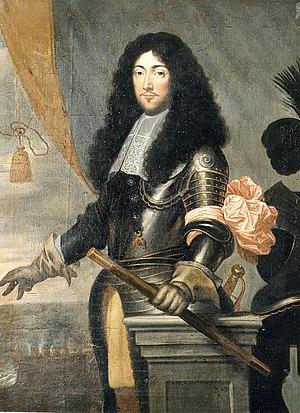
Philippe-François d'Arenberg, 4ᵉ comte, 3ᵉ prince d'Arenberg et du Saint-Empire, 7ᵉ duc d'Aerschot, puis 1ᵉʳ duc d'Arenberg, est un militaire, au service de la Couronne d'Espagne, du XVIIᵉ siècle.
La Maison d’Arenberg recouvre :